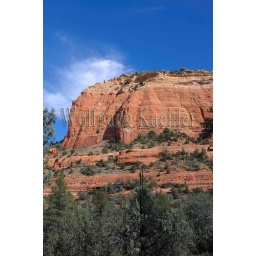
Usa, arizona, near sedona, view of red rock mountains from devil's bridge hike